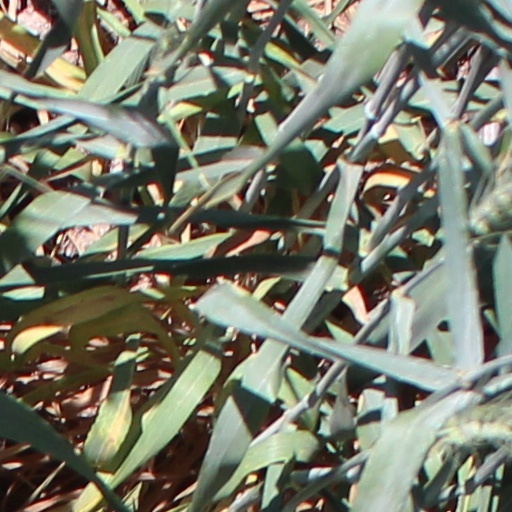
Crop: wheat